Larnaca District Archaeological Museum

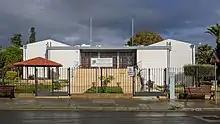

Larnaca District Museum is a museum in Larnaca, Cyprus that has displays that show the "historical development of the city of Kition and the District of Larnaka in general." It was inaugurated in 1969. and was formerly named Larnaca District Archaeological Museum. It is controlled by the Department of Antiquities.